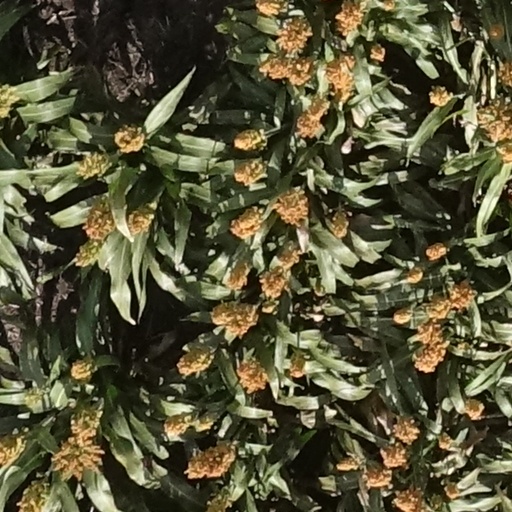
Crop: sorghum